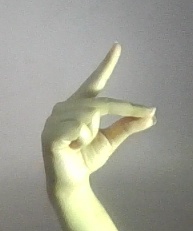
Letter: ta